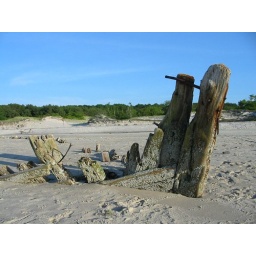
The bow of a really ancient ship buried in the sand at Crane's Beach.